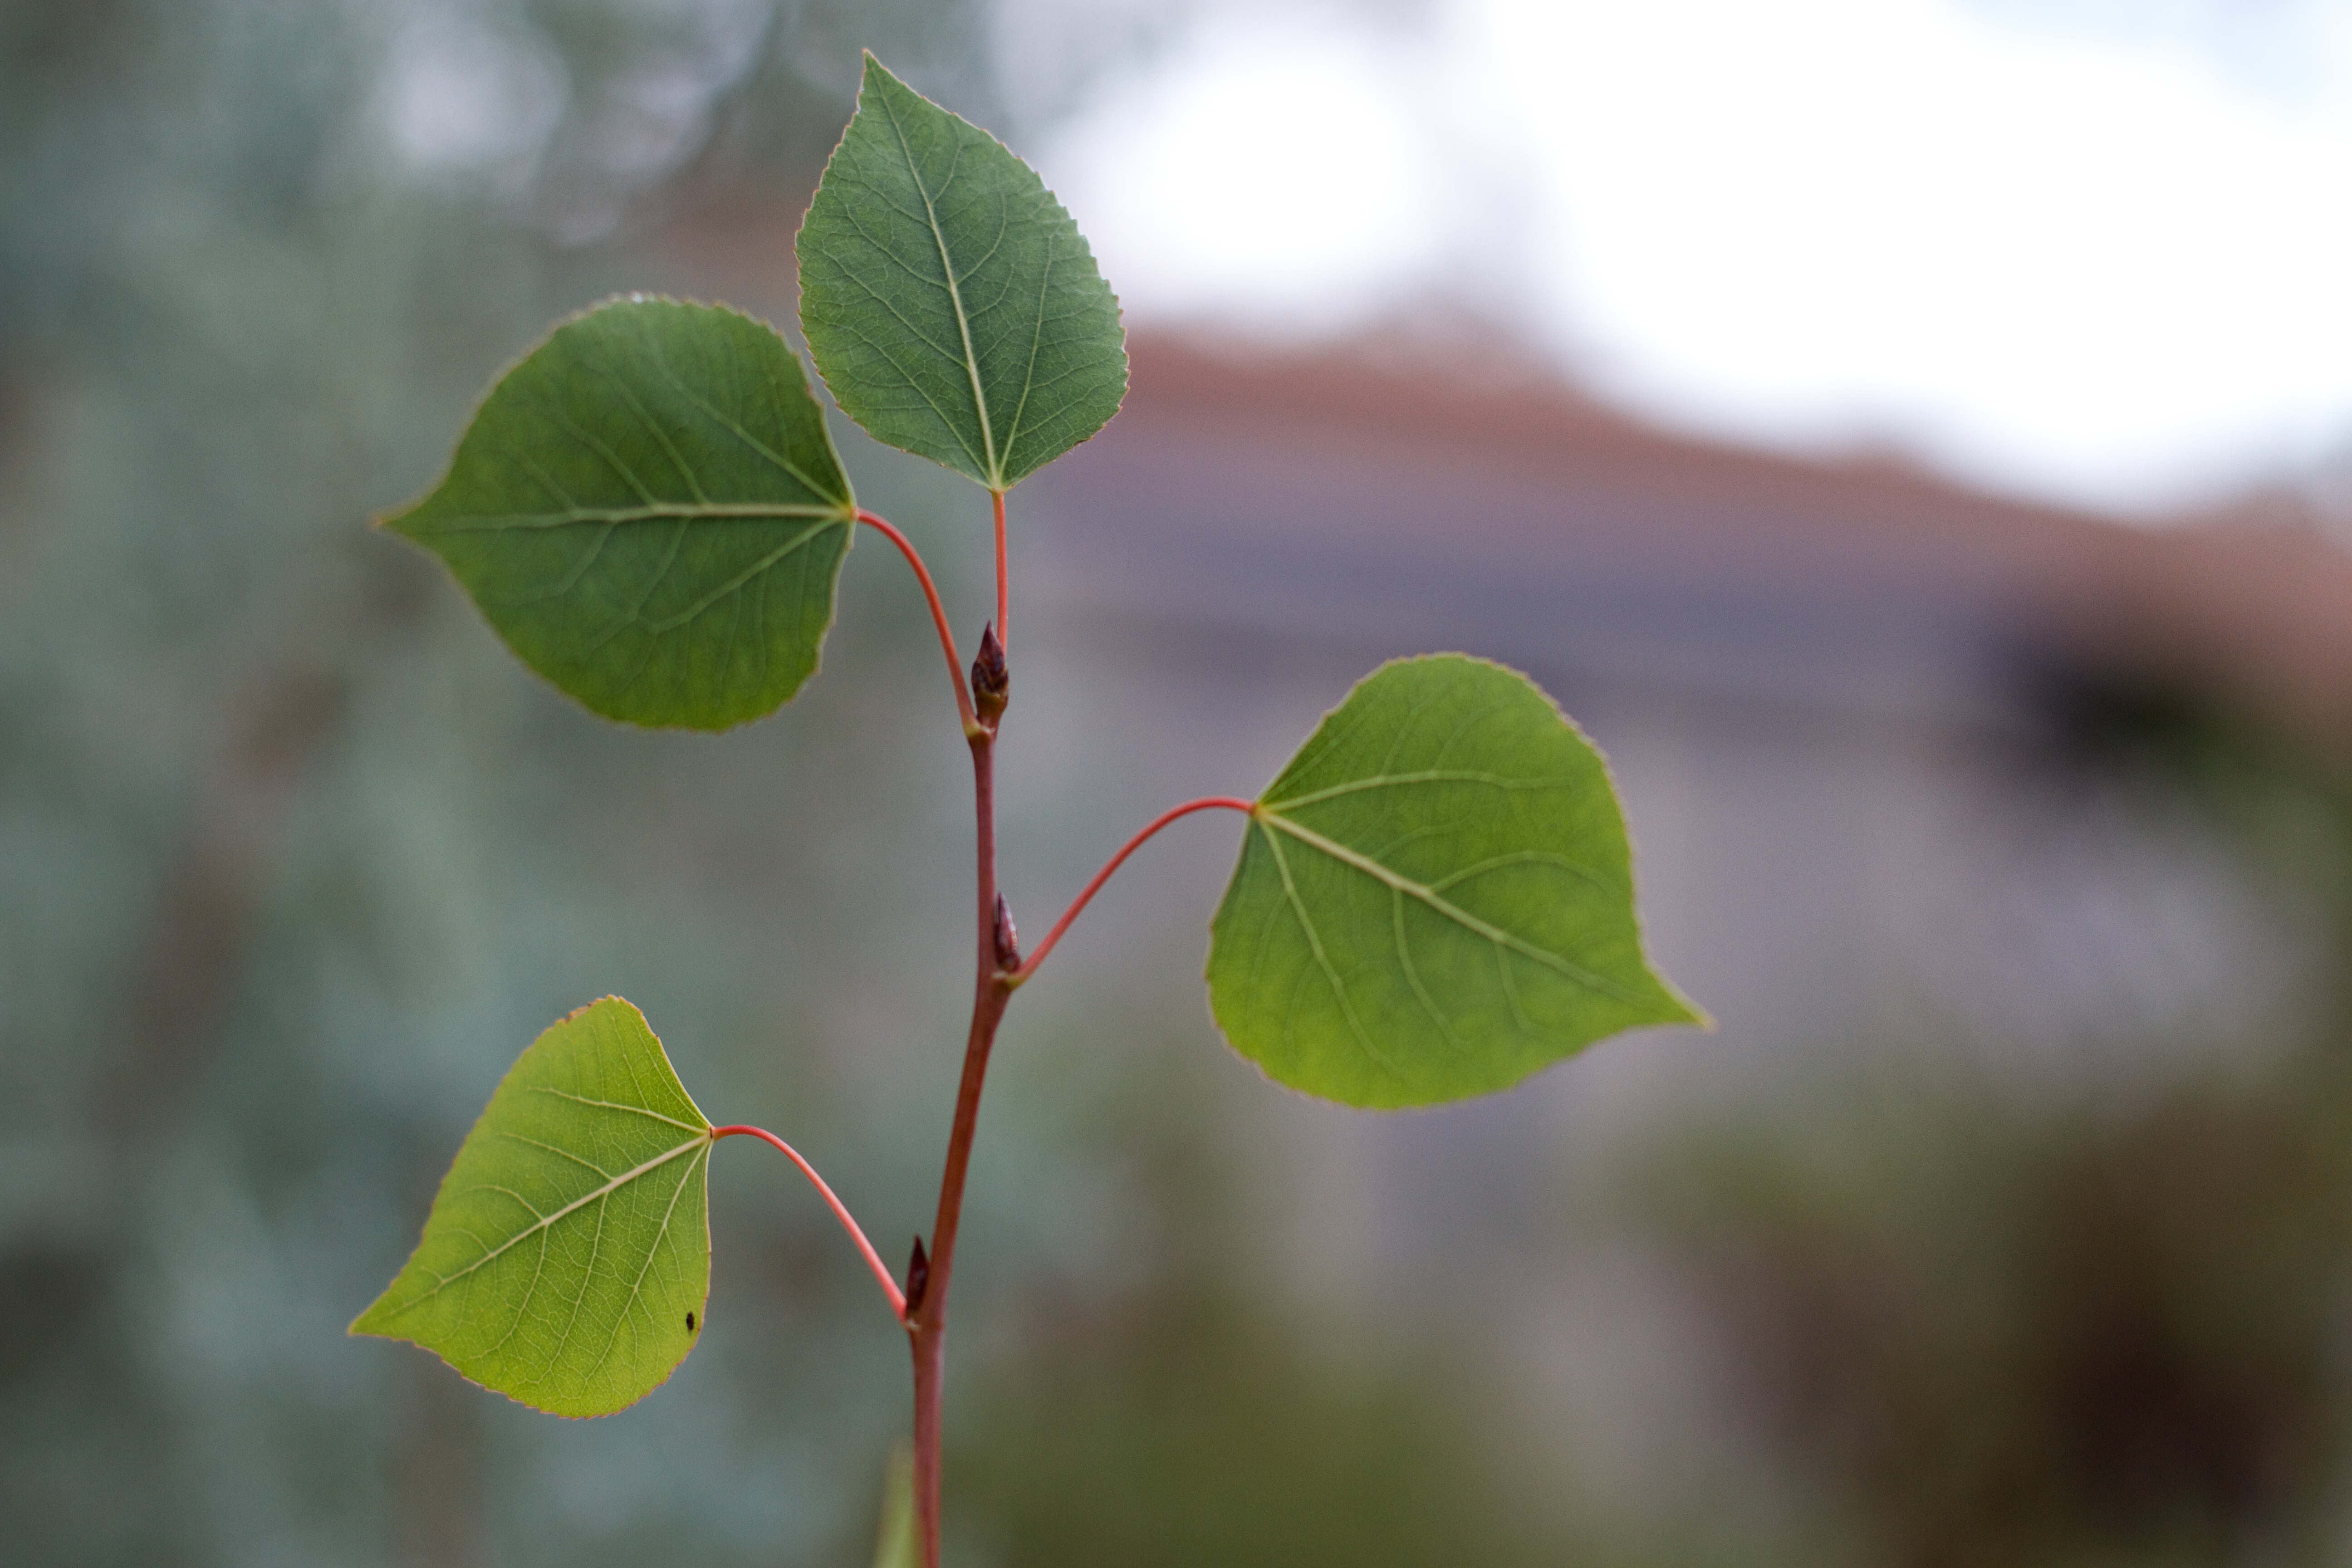
tree, nature, branch, blossom, plant, sunlight, leaf, flower, food, green, produce, autumn, botany, flora, close up, deciduous, bud, macro photography, flowering plant, plant stem, woody plant, land plant